Mamula (film)

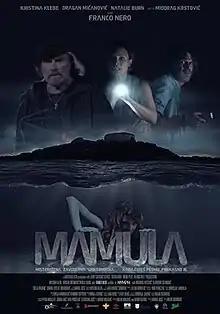
Original theatrical poster from Serbia

Mamula (also known as Nymph, Dark Sea, and Killer Mermaid for international markets) is a Serbian-American fantasy drama-thriller film.